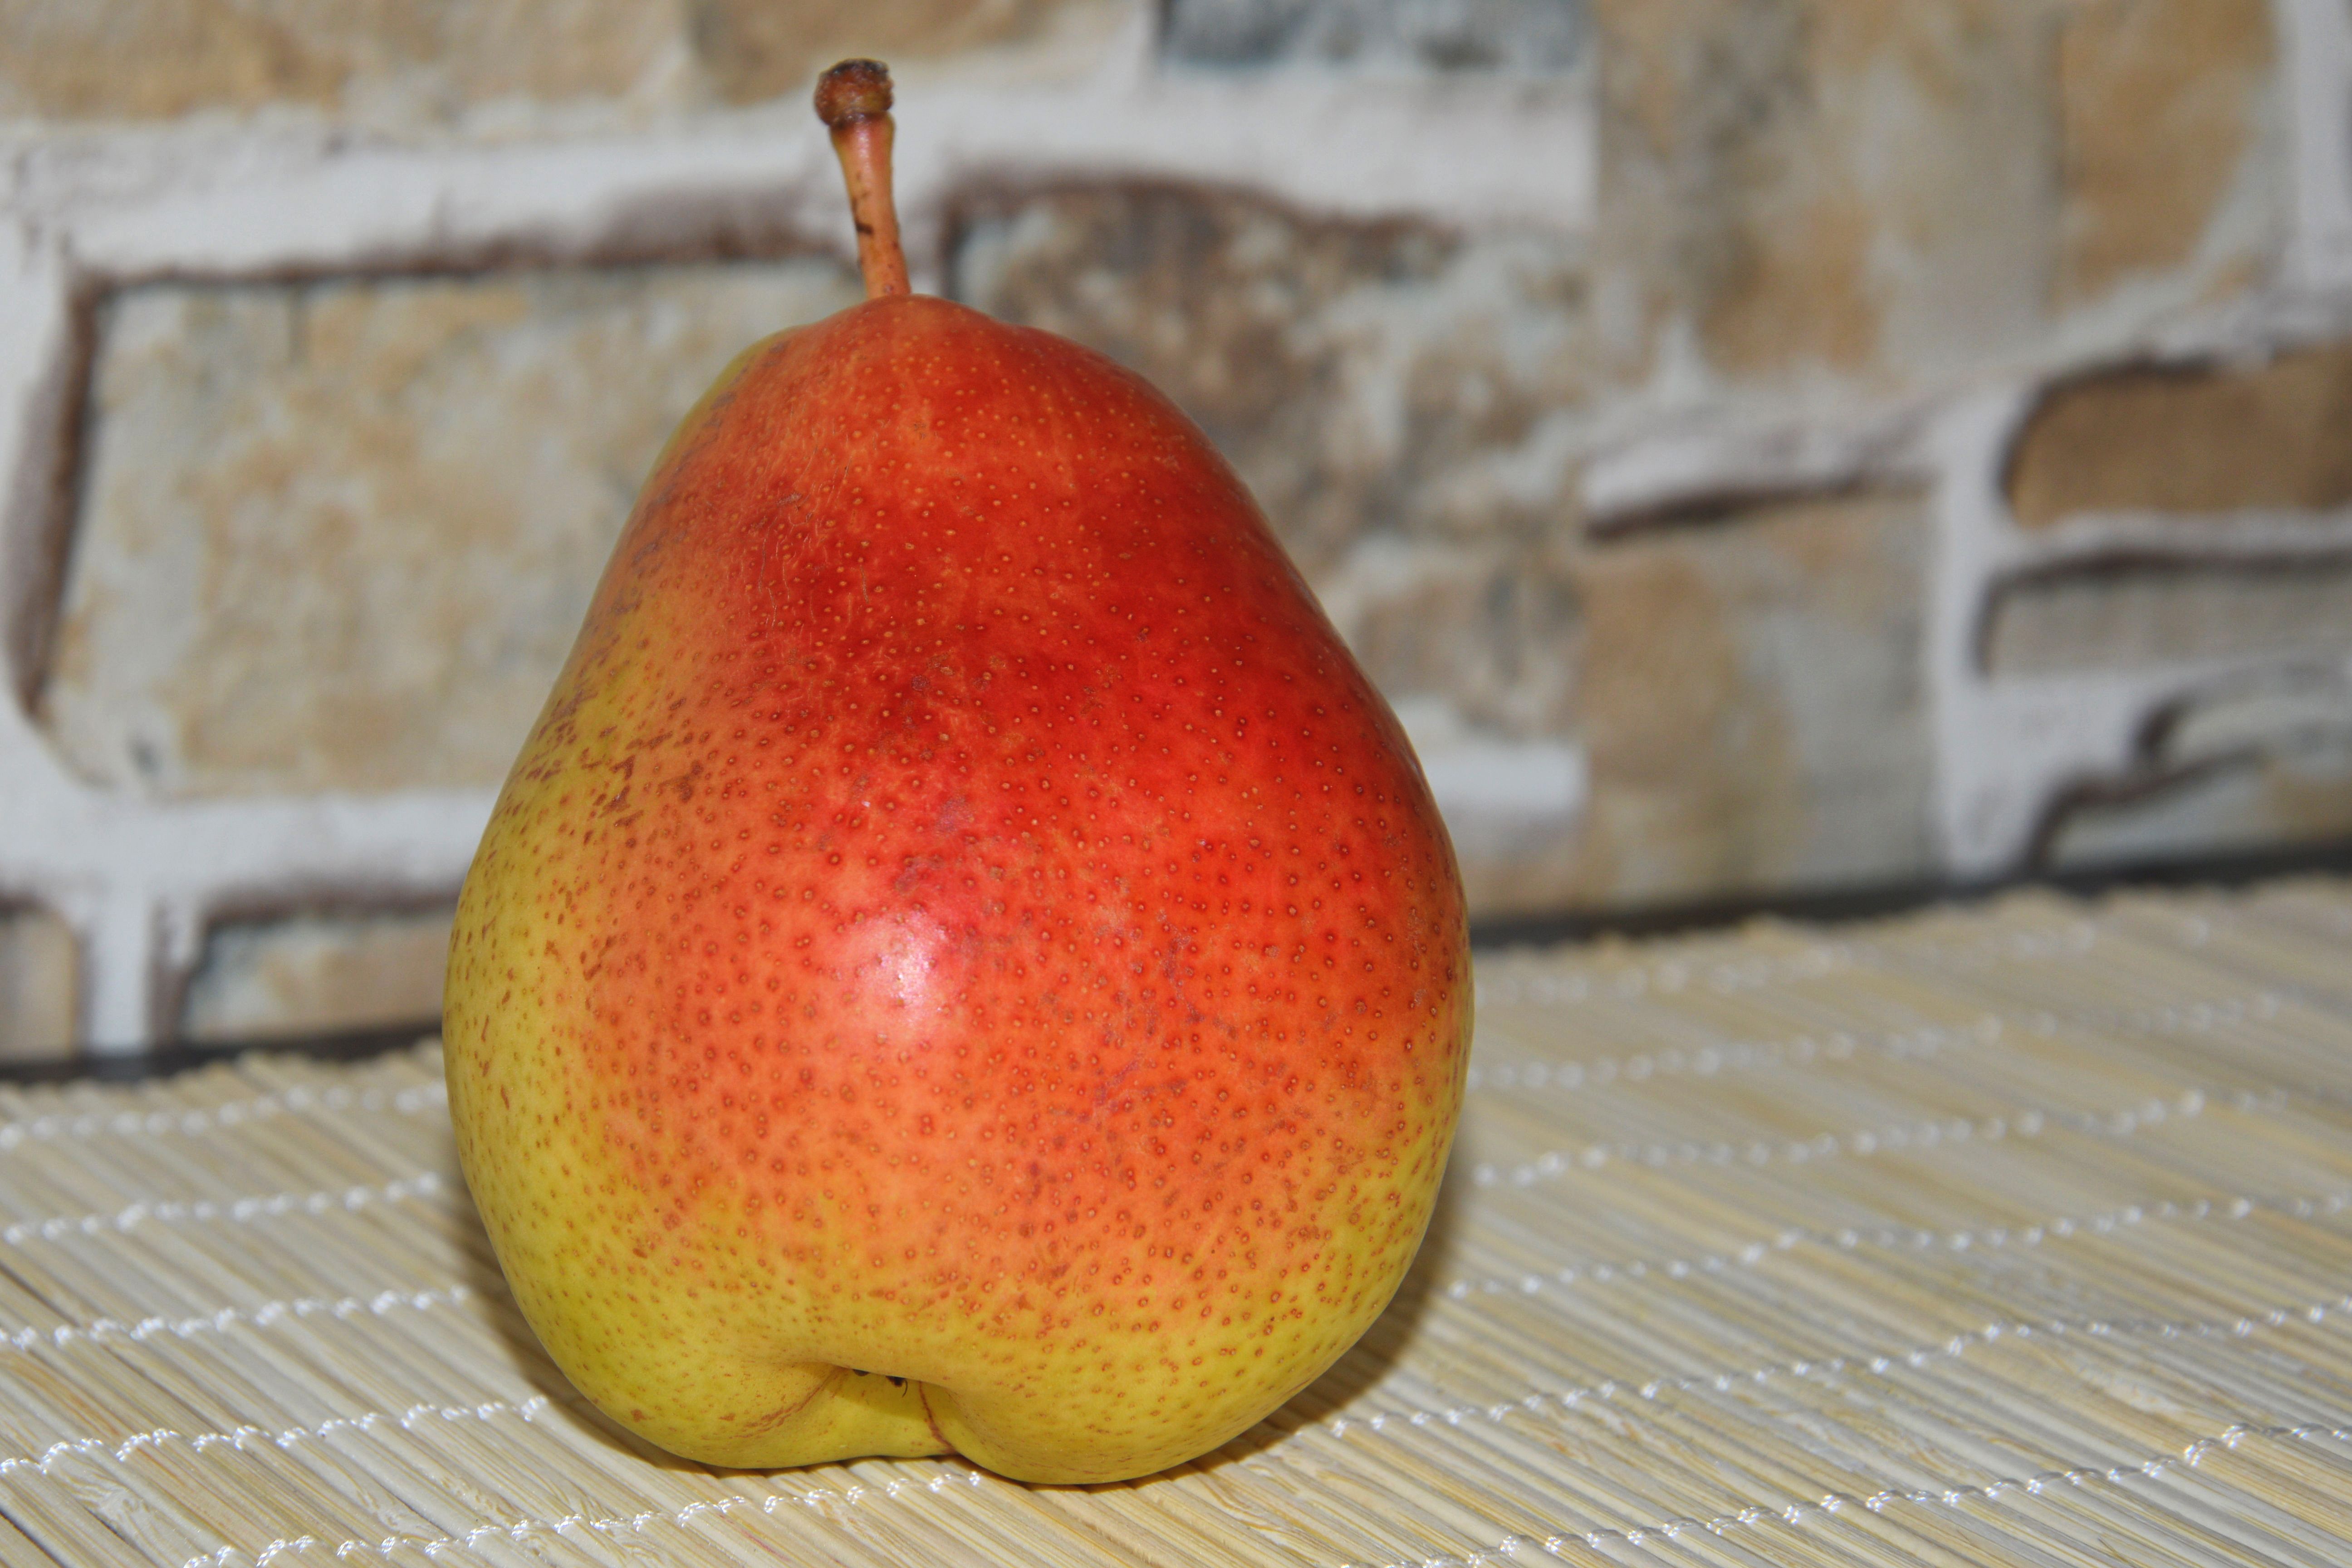
plant, fruit, summer, food, produce, pear, healthy, delicious, fruit tree, vitamins, flowering plant, land plant